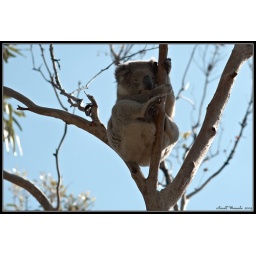
What a Darling! Teddy bear in a tree but maybe not so cuddly, just look at those Claws!